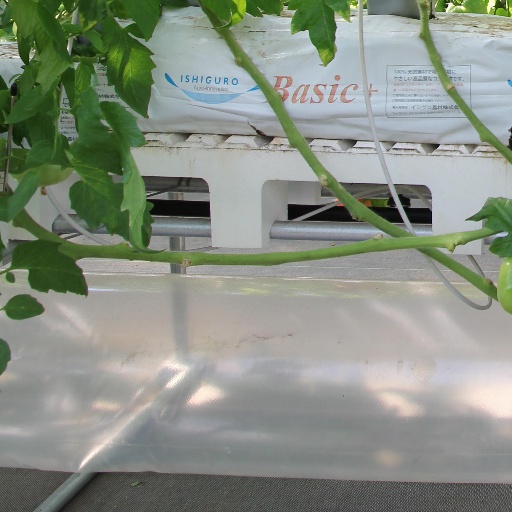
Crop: tomato